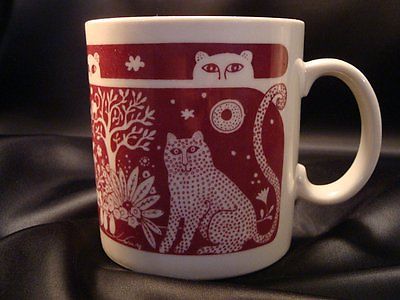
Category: mug